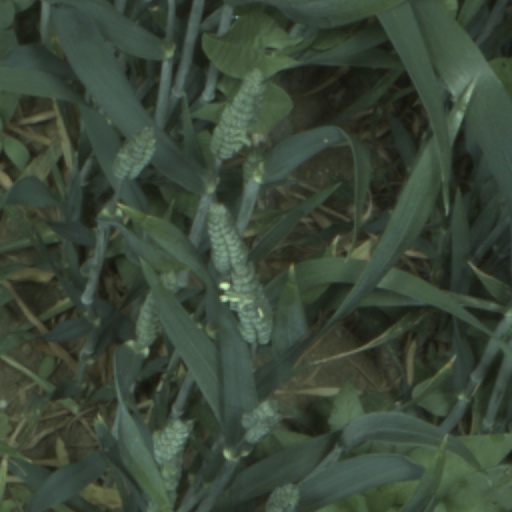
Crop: wheat